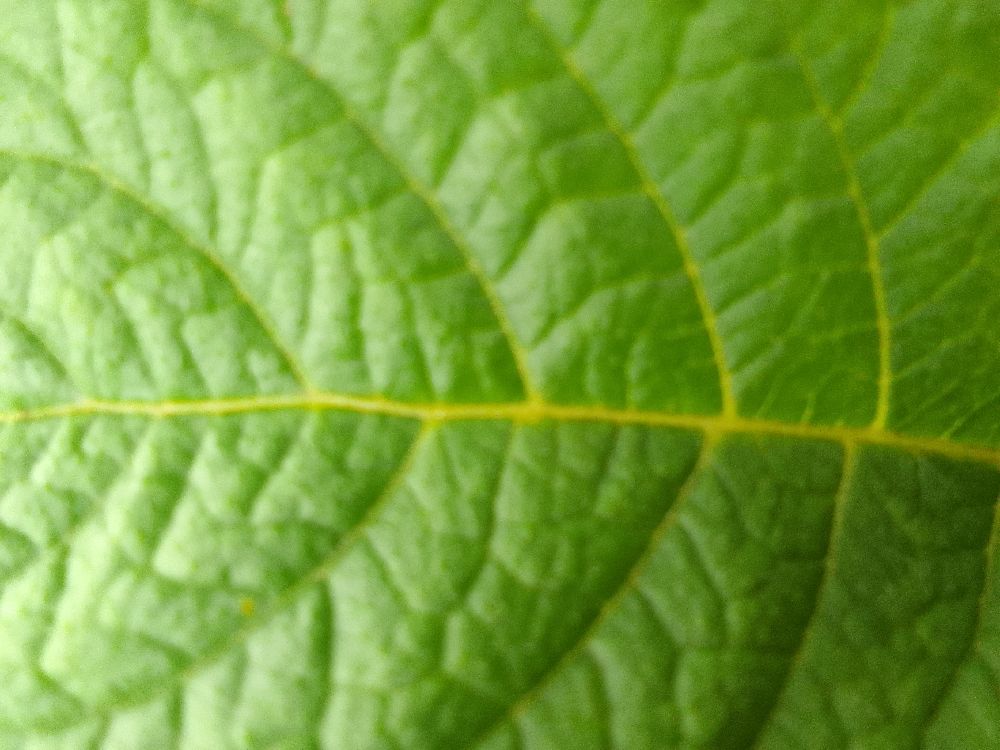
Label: Healthy